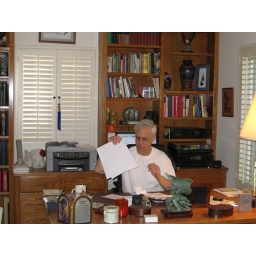
Don in home office